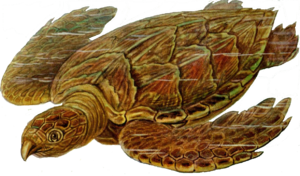
Les tortues géantes des Galápagos sont un complexe de dix espèces, si proches que certains les considèrent comme des sous-espèces d'une espèce unique Chelonoidis nigra au sens large. Elles constituent l'un des animaux les plus emblématiques de la faune des îles Galápagos : elles sont endémiques dans les neuf îles de l'archipel.
Astrochelys yniphora, ou Tortue à soc, est une espèce de tortue terrestre de la famille des Testudinidae endémique de Madagascar.
Testudo hermanni, la Tortue d'Hermann, est une espèce de tortues de la famille des Testudinidae.